Data and information visualization

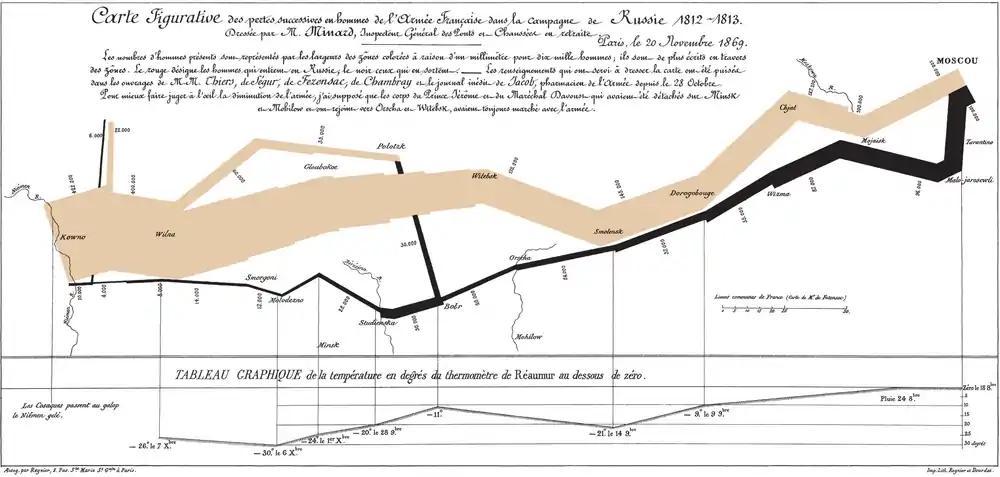
Professor Edward Tufte described Charles Joseph Minard's 1869 graphic of the French invasion of Russia as potentially "the best statistical graphic ever drawn", noting it captures 6 variables in 2 dimensions.

Data and information visualization (data viz/vis or info viz/vis) is the practice of designing and creating graphic or visual representations of quantitative and qualitative data and information with the help of static, dynamic or interactive visual items. These visualizations are intended to help a target audience visually explore and discover, quickly understand, interpret and gain important insights into otherwise difficult-to-identify structures, relationships, correlations, local and global patterns, trends, variations, constancy, clusters, outliers and unusual groupings within data. When intended for the public to convey a concise version of information in an engaging manner, it is typically called infographics.